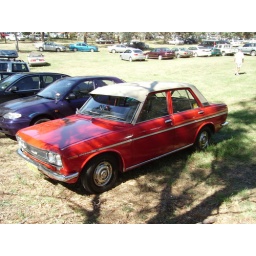
Datsun 1600 in pristine condition spotted at AutoItalia. Lurve the vinyl roof and hubcaps